Touton

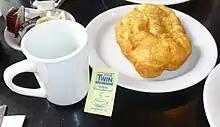
Touton, breakfast food in Newfoundland and Labrador

A wide range of regional names exist for toutons, made complicated by the fact that different speakers may be referencing any of the major variants above, and that some of the terms applied to toutons (eg "bang belly" or "flapjacks") may also refer to altogether different foodstuffs.